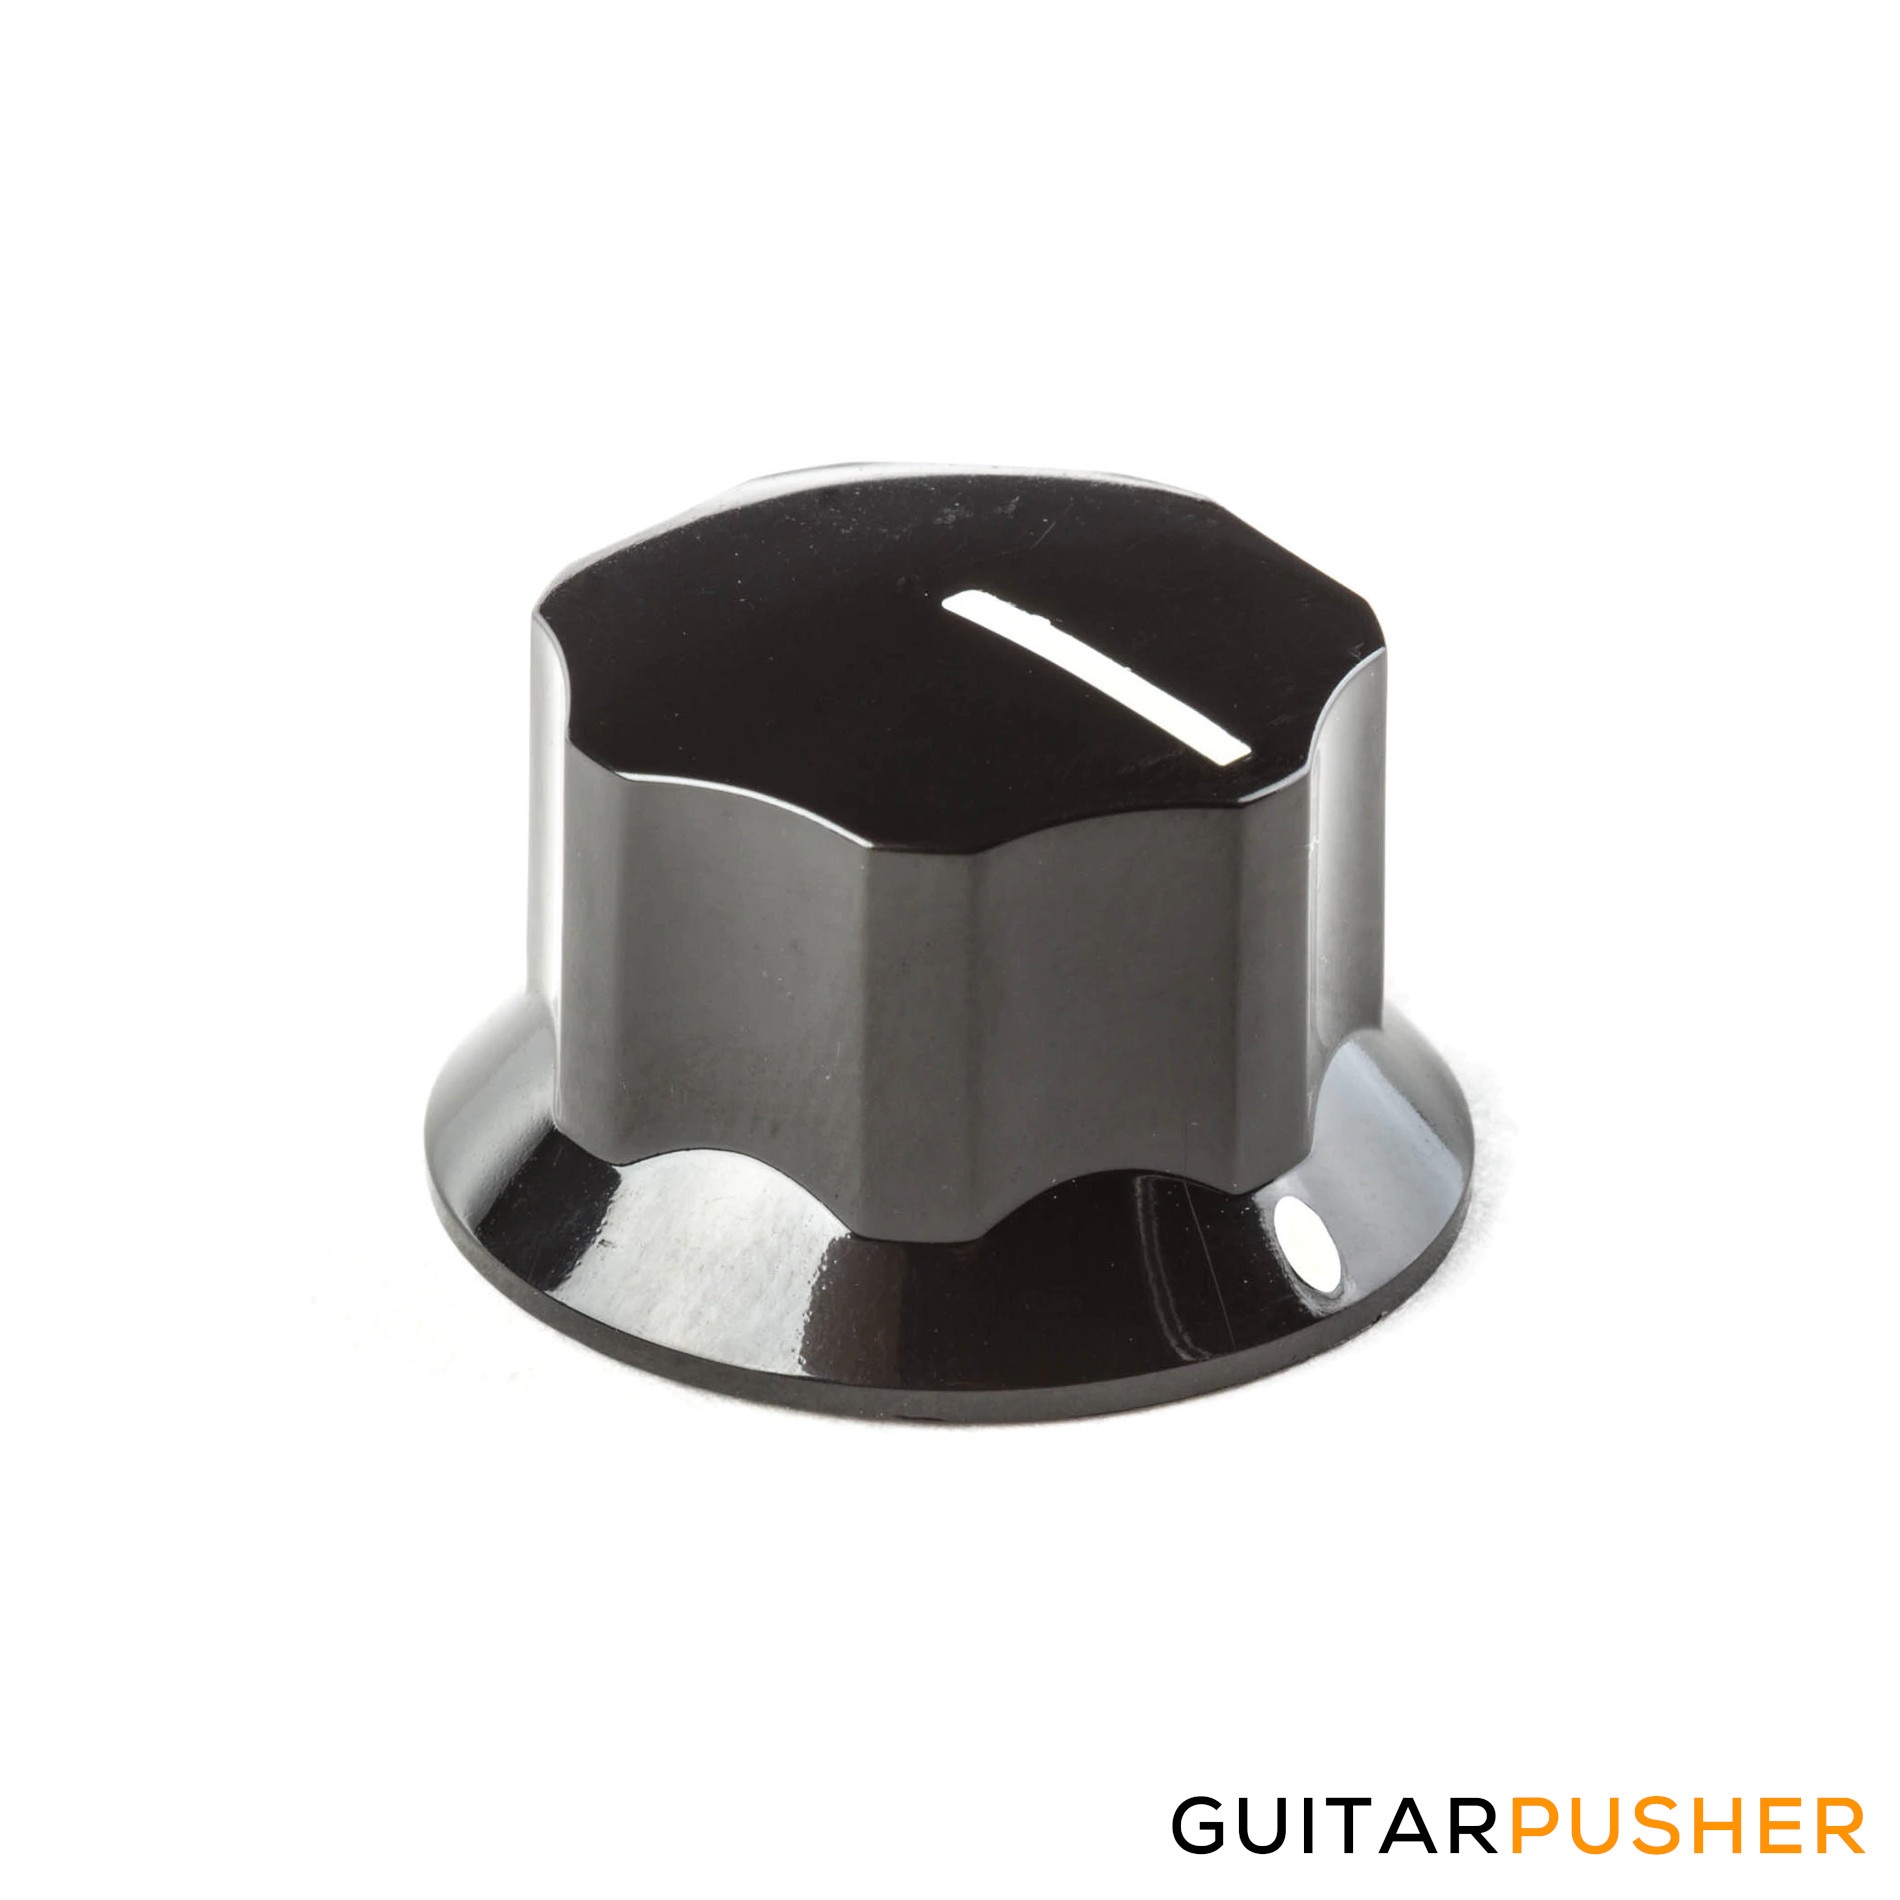
MXR P-ECB-130 Replacement Skirted Pedal Knob
Large MXR knob with set screw for MXR pedals. Original Dunlop replacement part. Skirted knob with white line and dot indicator. Product Data SKU: P-ECB-130 Item ID: 2055 UPC/EAN: 7.10137E+11 Dunlop Part Number: ECB130 Brand: Dunlop, MXR Color: Black Grip: Fluted / Scalloped Indicator: Line, Dot Material: Plastic Skirt: Skirted Type: Set Screw, Knobs Product Measurements by Type Diameter 1 in. Item Height 0.6 in. Shaft Diameter 0.25 in. Packaging Information Packaging Dimensions 2.3 in. × 1.5 in. × 0.8 in. Weight (Packaging) 0.022 lbs.
Brand: MXR
Category: Arts & Entertainment > Hobbies & Creative Arts > Musical Instrument & Orchestra Accessories > Musical Instrument Amplifier Accessories > Musical Instrument Amplifier Knobs